Wicked Women

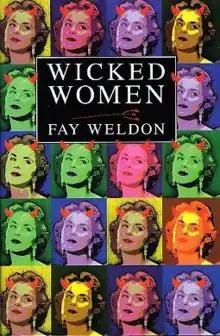
First edition

Wicked Women is a collection of short stories by author Fay Weldon, published in the UK in 1995. The stories pursue the themes of relationships, family and love, with the humor and wit that is typical of Weldon's style. The book won the PEN/Macmillan Silver Pen Award in 1996.